Anton Schaller

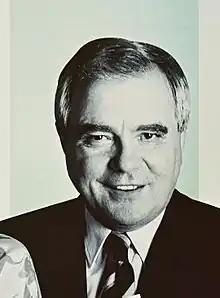
Anton Schaller

Anton Schaller (born 1944 in Nottwil) is a Swiss journalist, news presenter and politician (LdU).